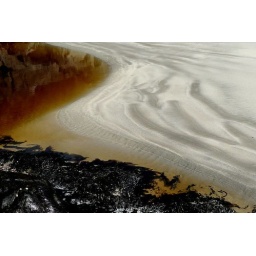
peat-stained river water from the fields above the beach